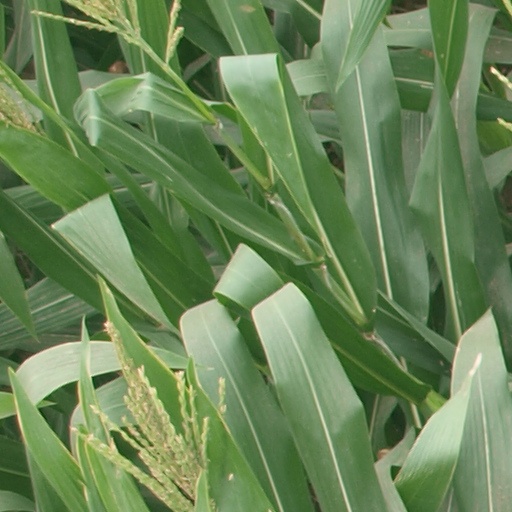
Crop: maize; corn